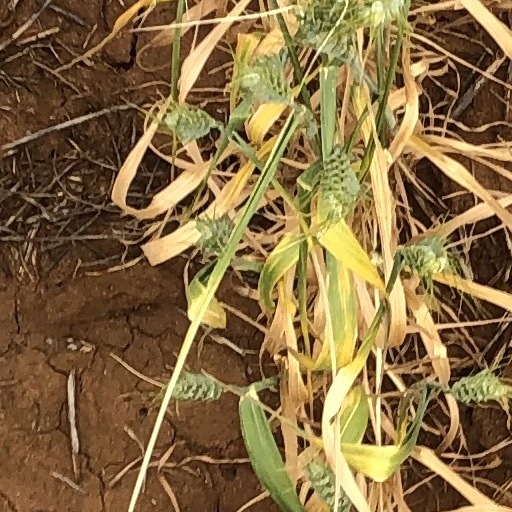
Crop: wheat